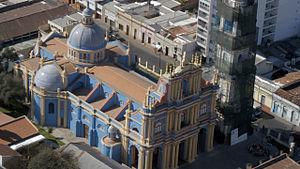
La province de Salta est une province de l'Argentine, située à l'extrême nord-ouest du pays. Elle est limitée au nord par la province de Jujuy et par la Bolivie, à l'est par le Paraguay, Formosa et la province du Chaco, au sud par les provinces de Santiago del Estero, de Tucumán et de Catamarca, enfin à l'ouest par le Chili.